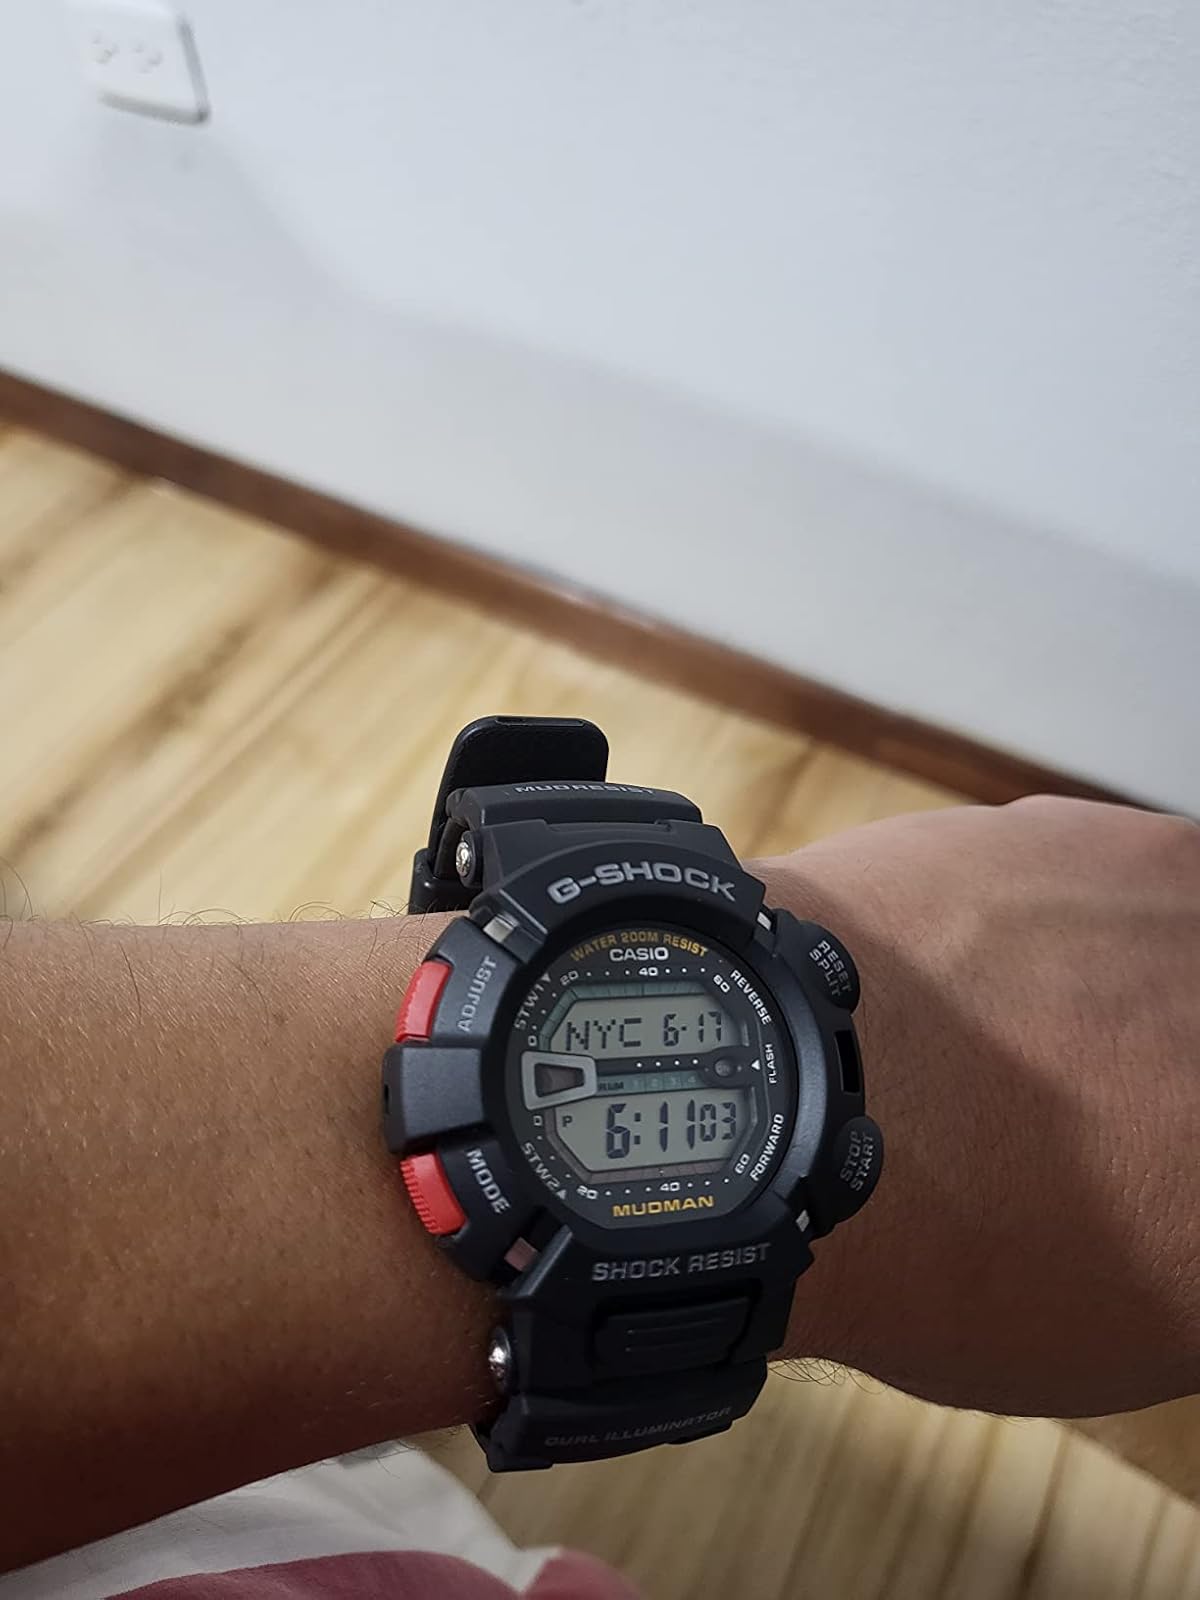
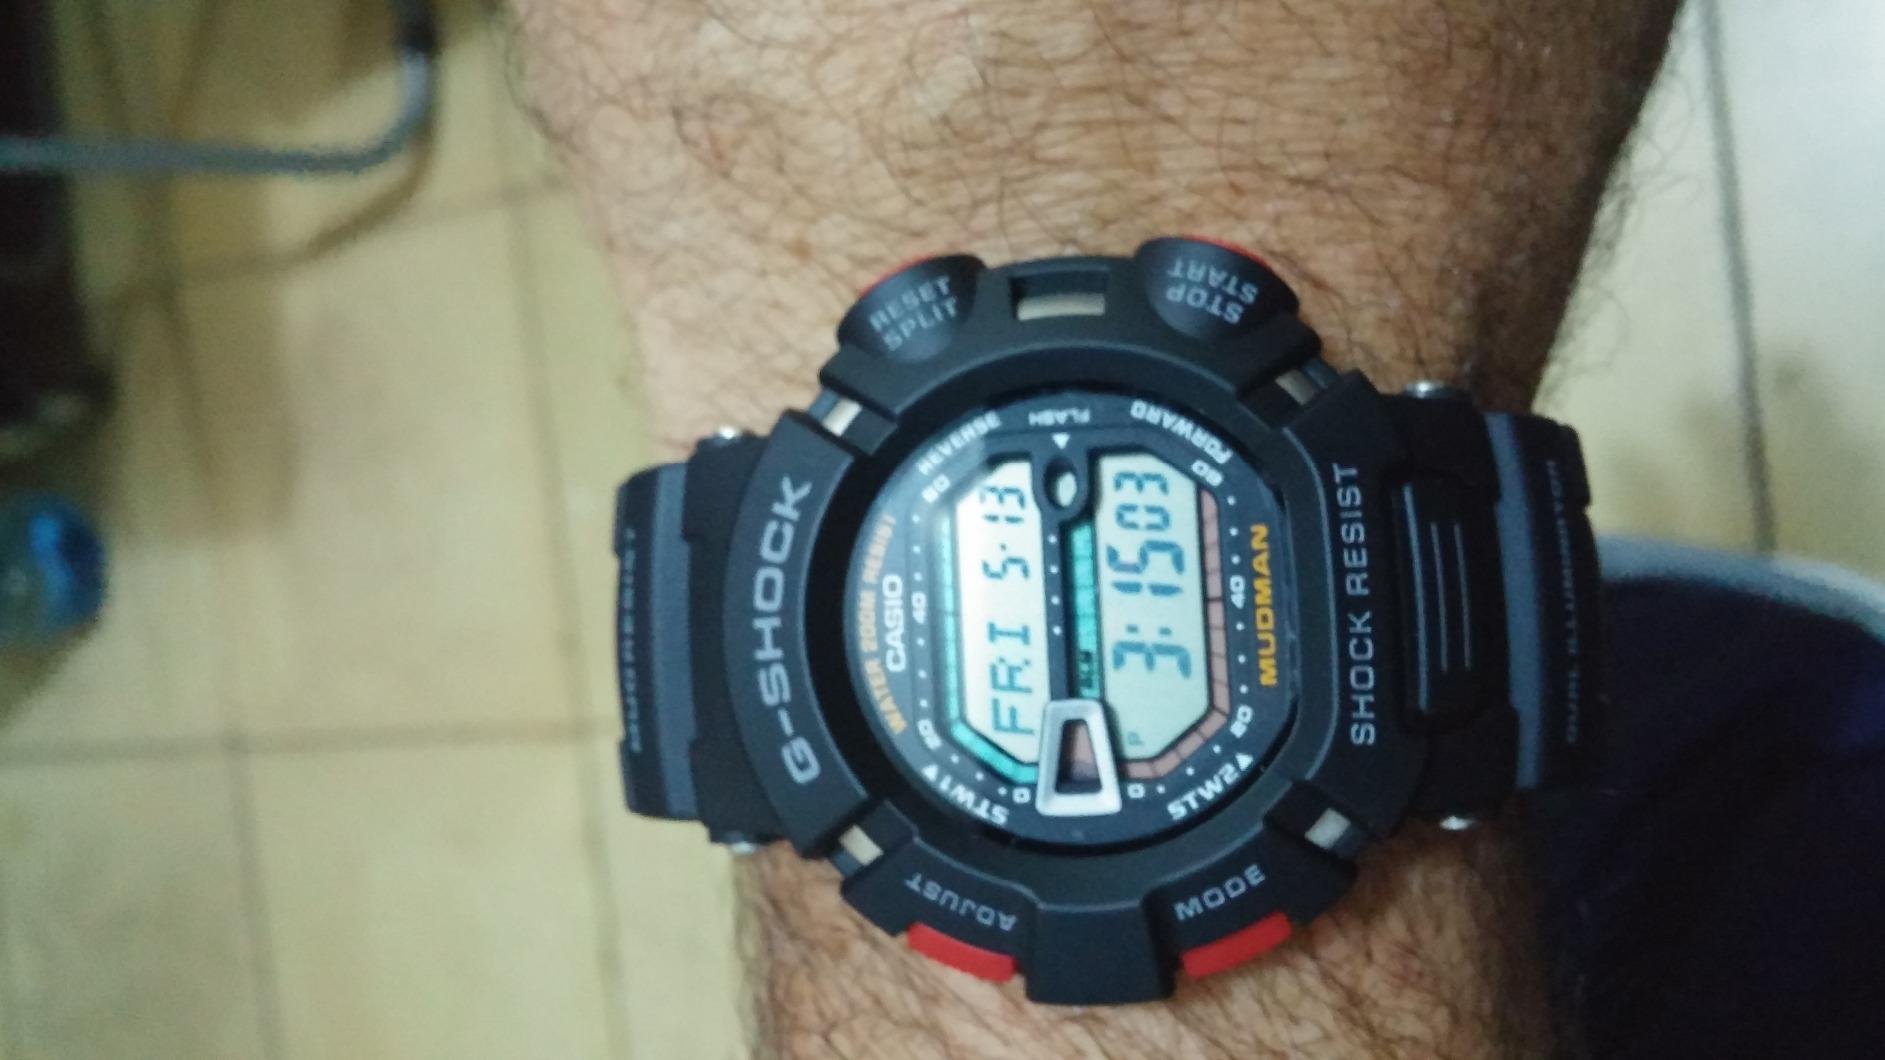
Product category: accessories_watch
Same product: yes